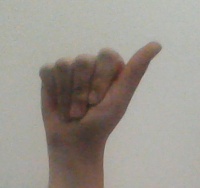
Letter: dhad